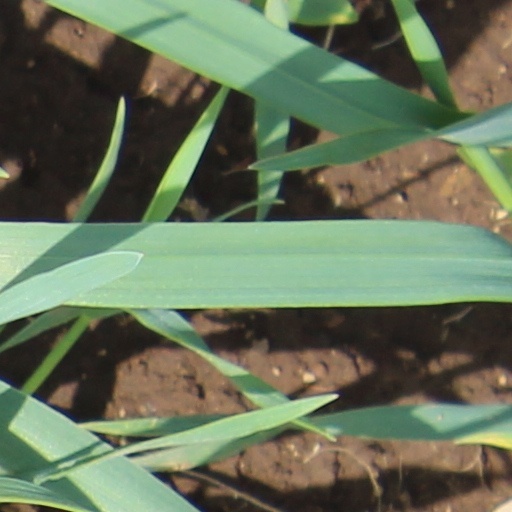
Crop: wheat